Judy Greer

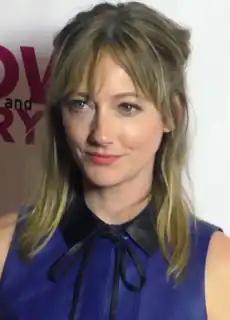
Greer at the premiere of "Hedwig And The Angry Inch" in 2016

Following a role in the critically-panned romantic comedy "Playing for Keeps", starring Gerard Butler, Greer made her Broadway debut in Theresa Rebeck's comedy "Dead Accounts", alongside Katie Holmes, Norbert Leo Butz, Jayne Houdyshell and Josh Hamilton (both 2012). The play received negative reviews, with Ben Brantley of "The New York Times" criticizing Greer for not "transcend[ing] her character's function as a visitor-from-another-planet plot device." In "Carrie" (2013), starring Chloë Grace Moretz and Julianne Moore, Greer played Miss Desjardin, a gym teacher who becomes involved with the titular character (Moretz), a shy high-school student and outcast, who secretly possesses telekinesis. The film, which serves as an adaptation of Stephen King's 1974 novel of the same name and a re-make of Brian de Palma's 1976 film, received mixed reviews from critics, who considered it to be an "unnecessary" adaptation. Nevertheless, Michael Phillips of the "Chicago Tribune", who gave the film a positive review, remarked, "The acting's strong; in addition to Moretz and Moore, Judy Greer is a welcome presence in the [...] role of the sympathetic gym instructor."